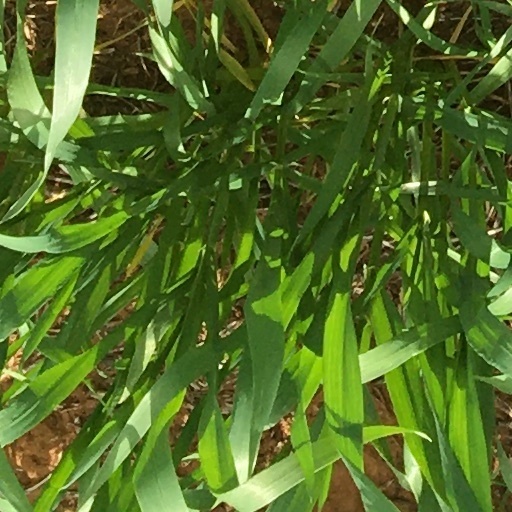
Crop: wheat